Same Thing (EP)

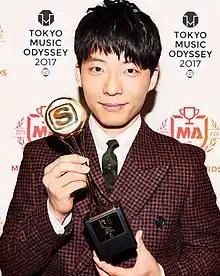
Several critics described "Same Thing" as a new step or style for Hoshino "(pictured in 2017)".

After releasing his fifth studio album "Pop Virus" (2018), Hoshino planned to take an entire year off. His most commercially successful release, it topped the "Billboard Japan" Hot Albums chart for four weeks, and its three singles all charted atop the Hot 100. Hoshino described the album as a culmination of his career. By its completion, he was unsure how to proceed forward, unlike his previous albums which had left him wanting to attempt new projects immediately; at some points, he considered quitting music. During the album's domestic touring effort, Hoshino became friends with the British indie pop band Superorganism, Japanese rapper , and English musician Tom Misch. They began to talk about creating something together and Hoshino realized that he had never properly done a collaborative project during his solo career. He nonetheless found the concept interesting and quickly began to come up with new ideas, throwing out his plan for vacation.